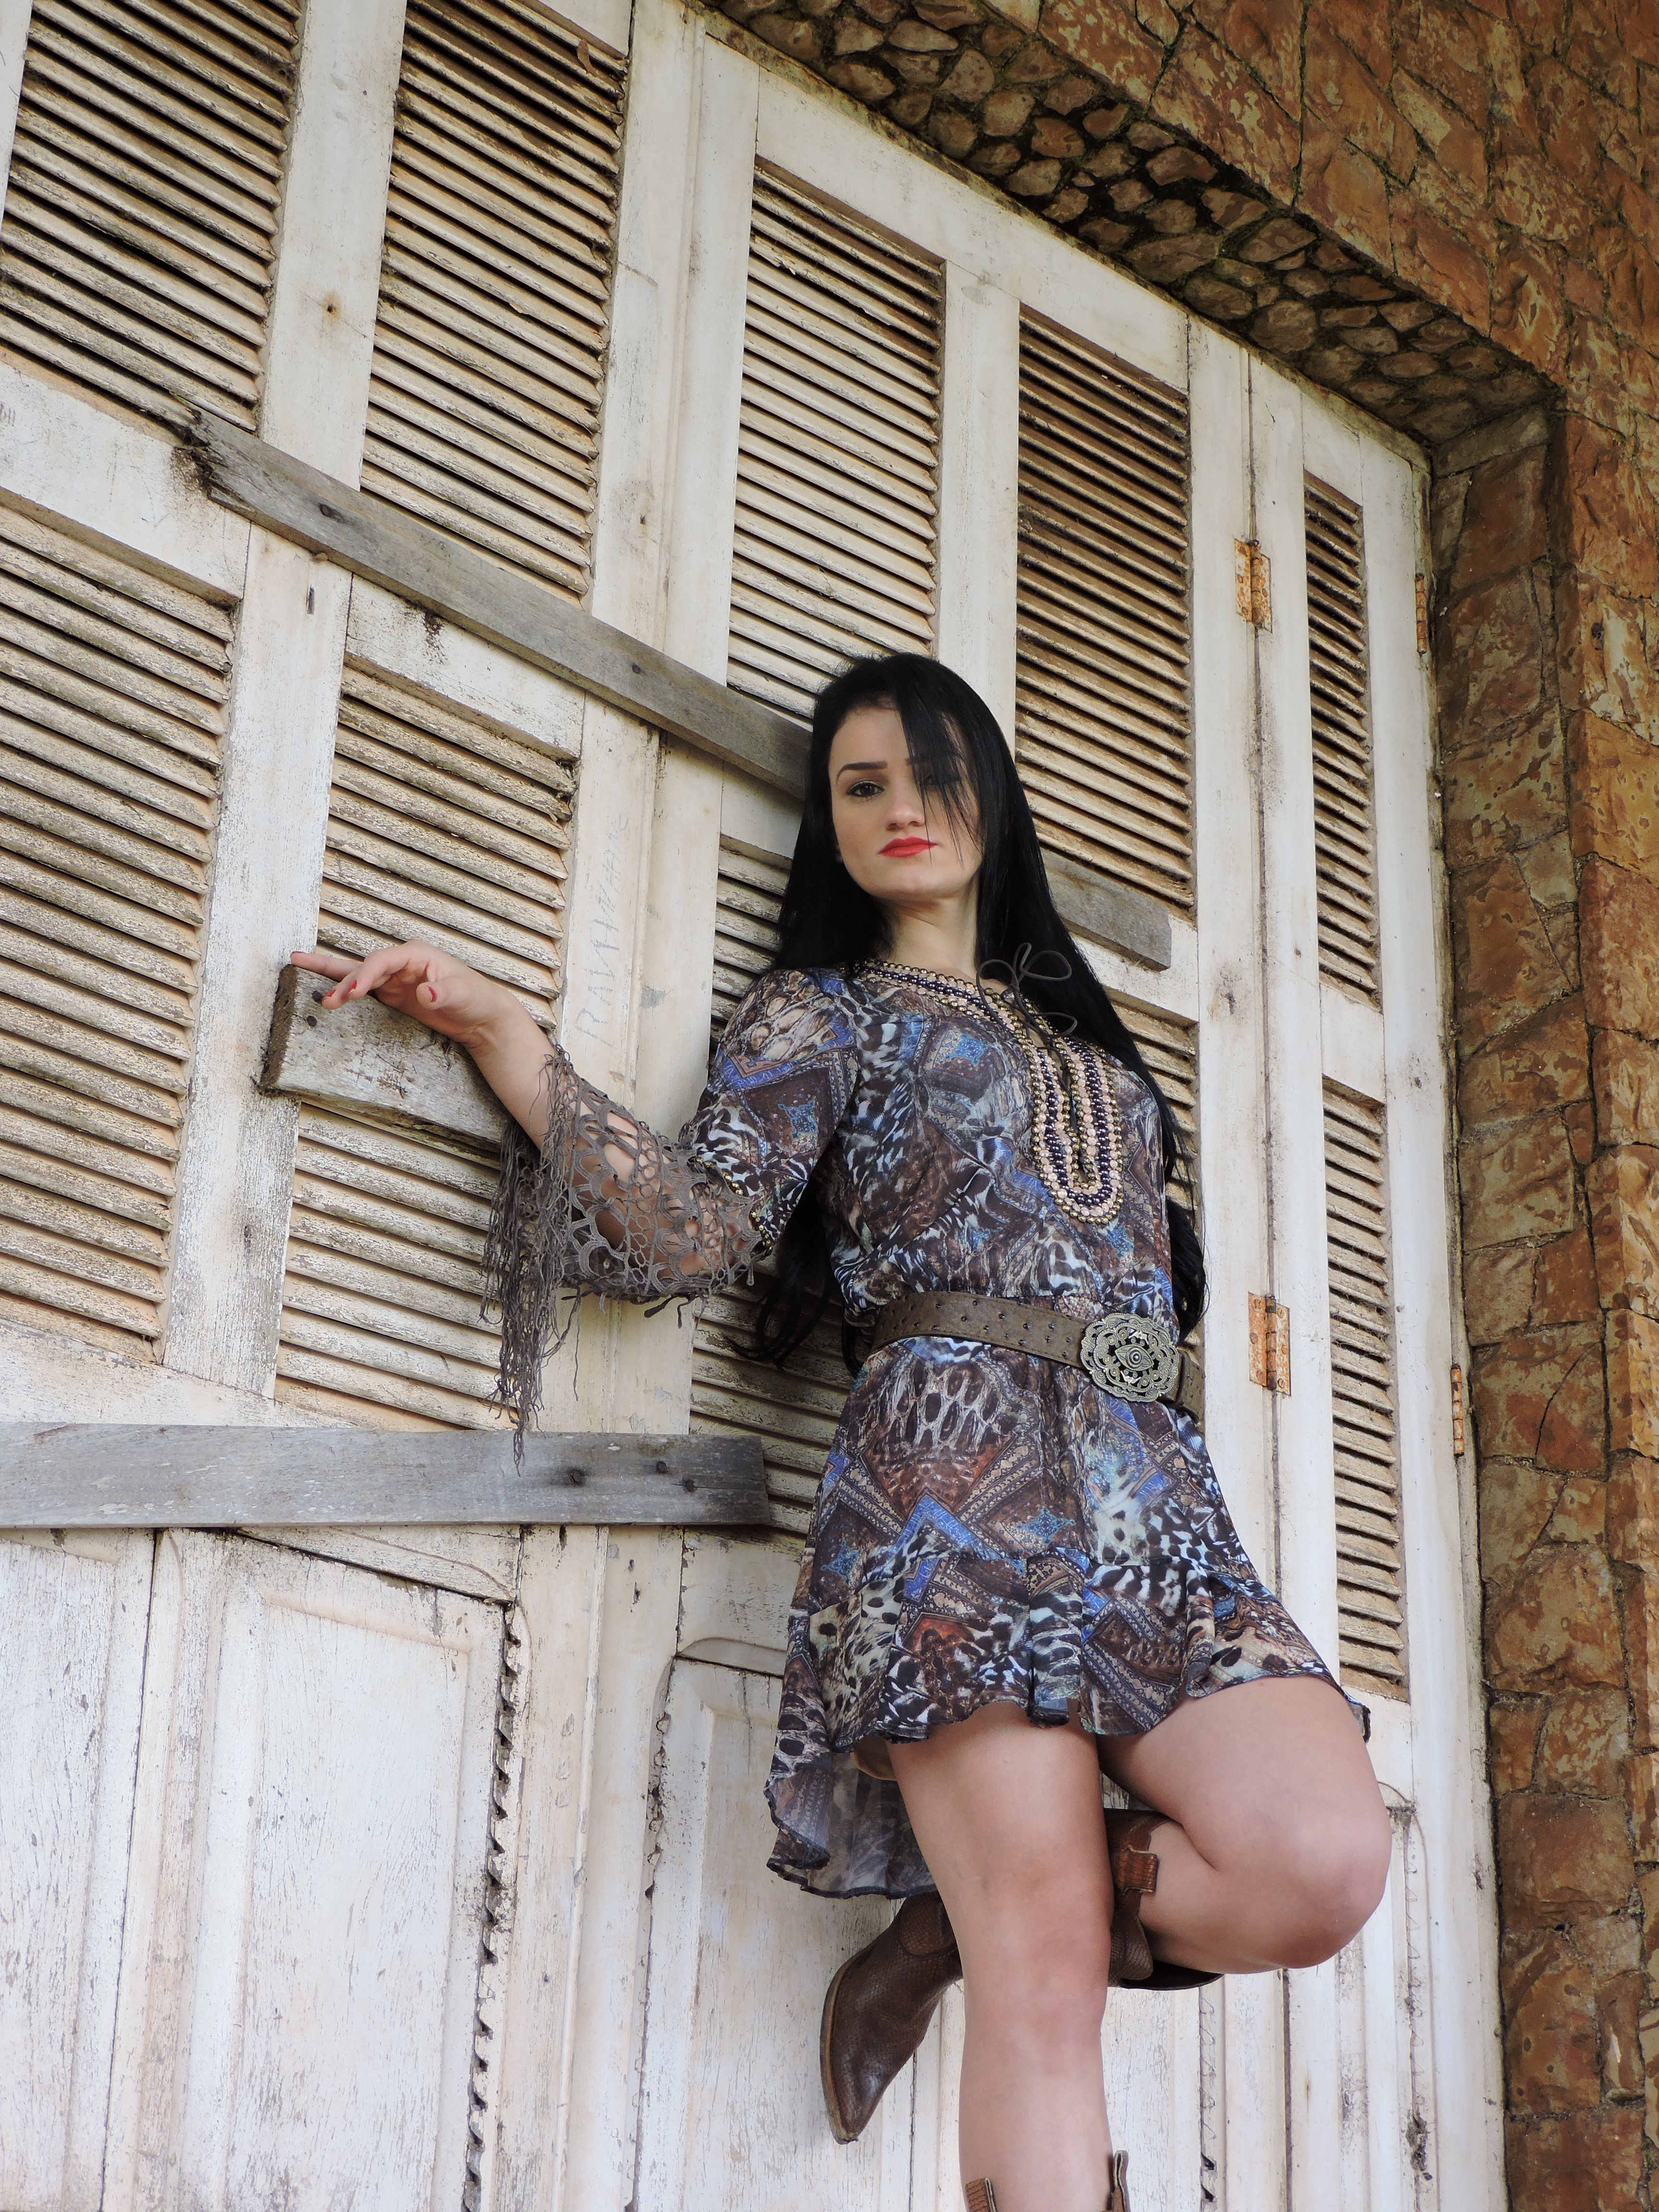
girl, woman, leg, pattern, model, spring, fashion, clothing, lady, long hair, textile, dress, design, beauty, survey, photo shoot, fasion